Helen M. Winslow

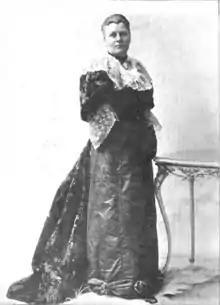
Helen M. Winslow (1897)

Winslow became a writer early in life, sometimes using the pen name, "Aunt Philury". She published her "Aunt Philury Papers" first, which was followed by the story, "Jack," both of which were well received. After her mother's death and her father's remarriage, Winslow went to Boston, living in the Roxbury District with her three sisters. Her first serial story, "The Shawsheen Mills," was published in the "Yankee Blade." In 1886, she published "A Bohemian Chapter" as a serial in the Boston "Beacon," a story telling of the struggles of a woman artist in Boston. In addition to traditional stories, Winslow also wrote poetry. Many of her poems were devoted to nature.